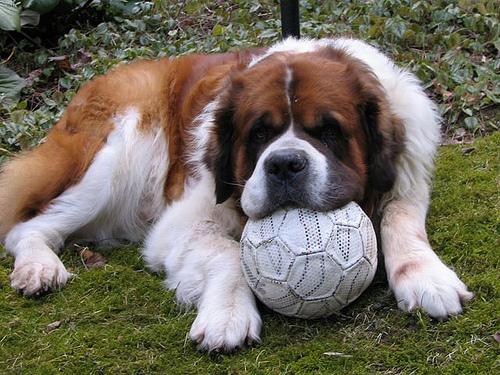
Breed: saint bernard